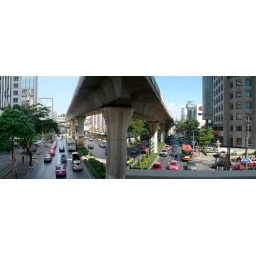
Ploenchit road, under the sky train railsExploring BangkokSaturday, Feb 2